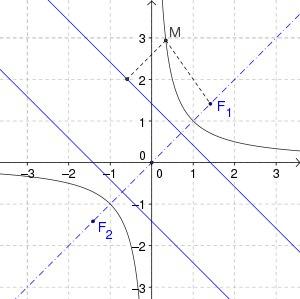
En mathématiques, une hyperbole est une courbe plane obtenue comme la double intersection d'un double cône de révolution avec un plan. Elle peut également être définie comme une conique d'excentricité supérieure à 1, ou comme l'ensemble des points dont la différence des distances à deux points fixes est constante.